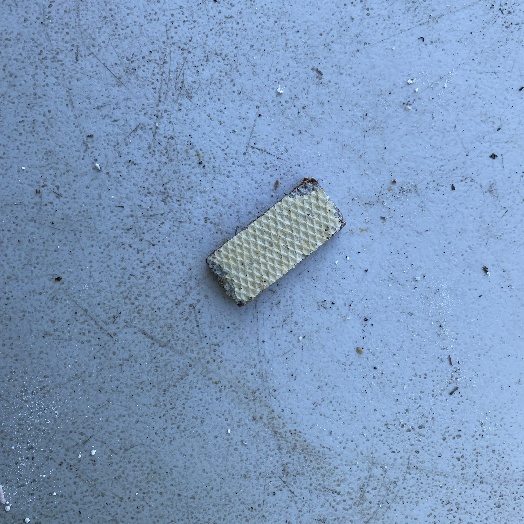
Label: generalcompost